Benjamin Thurman Hacker

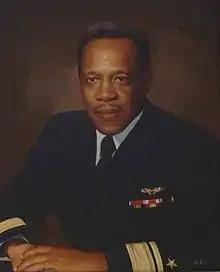

Rear Admiral Benjamin Thurman Hacker (1935–2003) was a U.S. Naval officer, who became the first Naval Flight Officer (NFO) to achieve Flag rank.